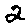
Label: 2